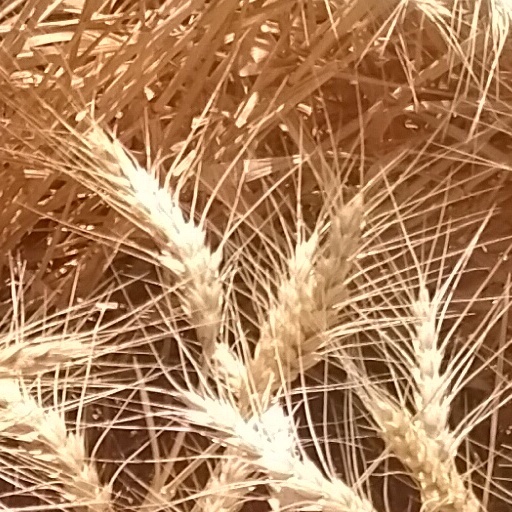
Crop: wheat